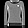
Label: Pullover